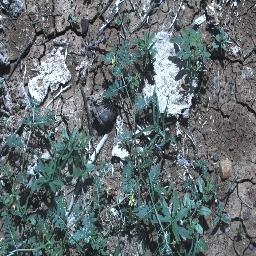
Label: negative